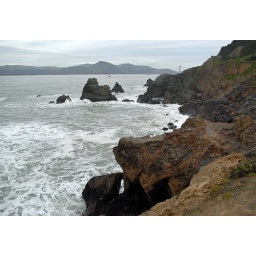
the golden gate bridge from over lands end - lincoln park in the outer richmond district, san francisco, california